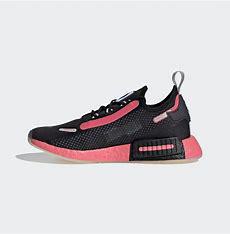
Brand: Adidas
Model: NMD_R1 Spectoo